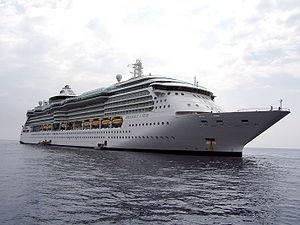
La classe Radiance est une classe de quatre navires de croisière exploitée par la société Royal Caribbean Cruise Line.